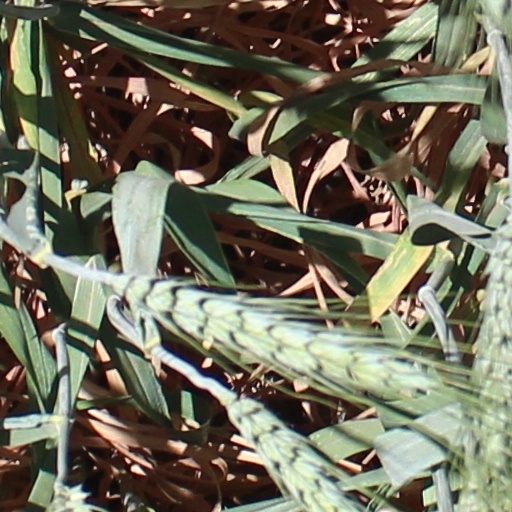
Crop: wheat